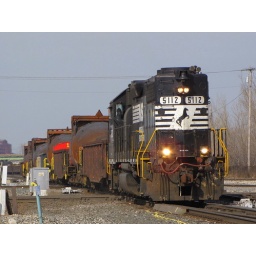
An NS GP38-2 leads another bottle train LHF over the CSX from the mills.East Chicago, IN.3-13-11